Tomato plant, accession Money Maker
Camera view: vertical (180 deg); turntable rotation: 90 degrees
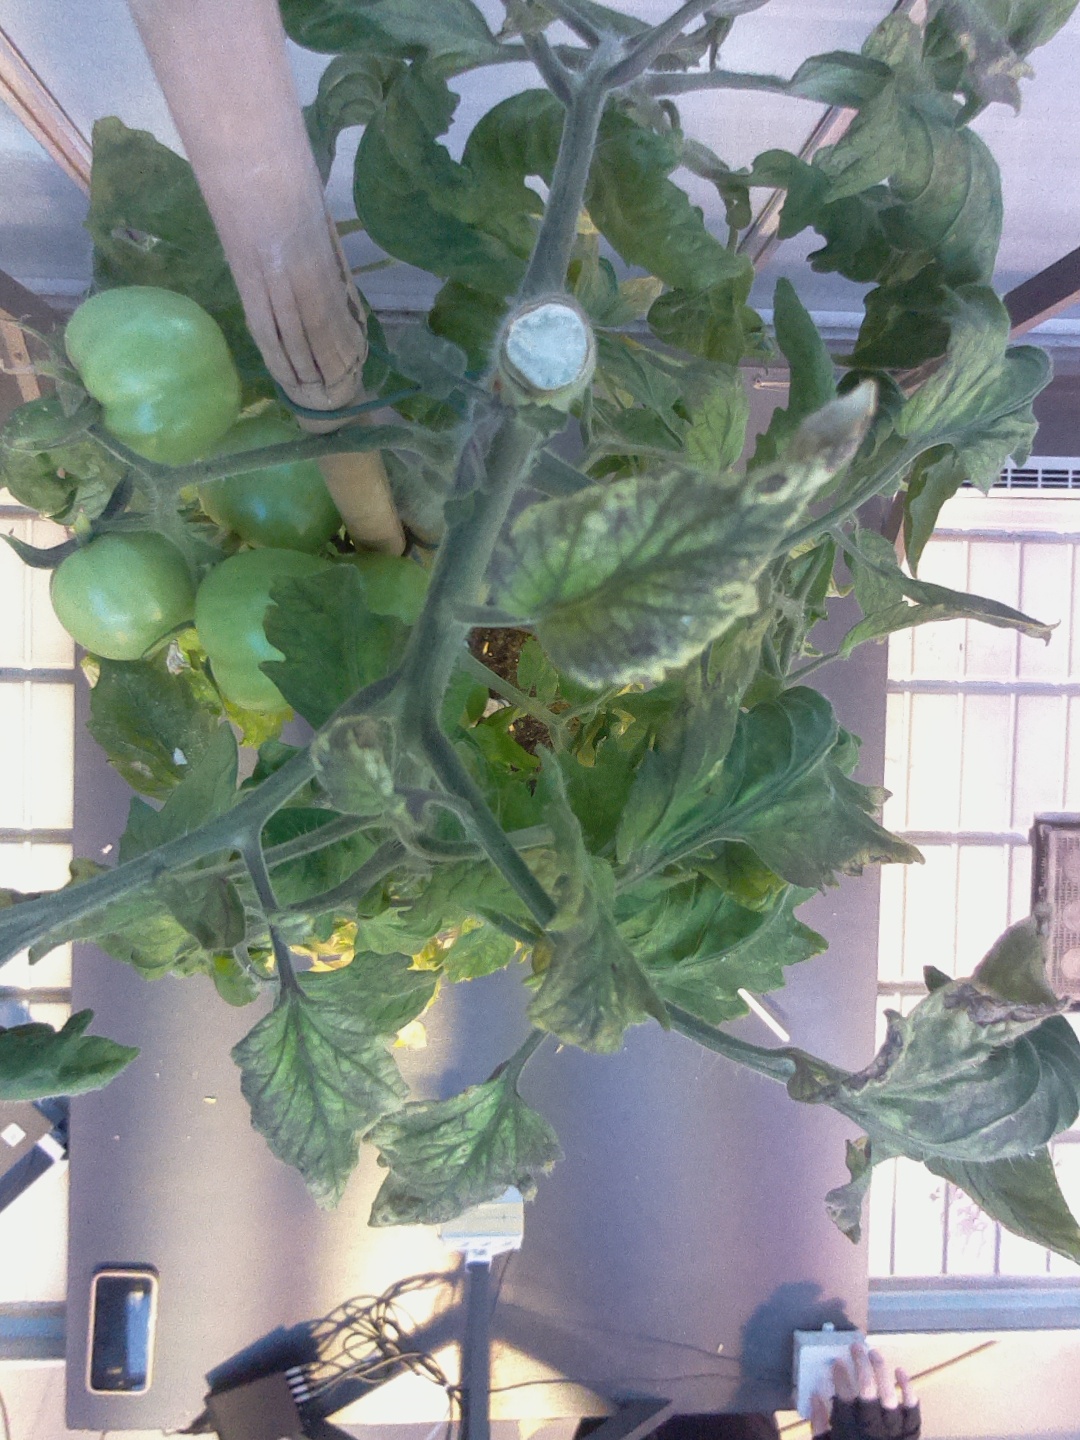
BBCH growth stage 81: 10%-20% of fruits show typical fully ripe color